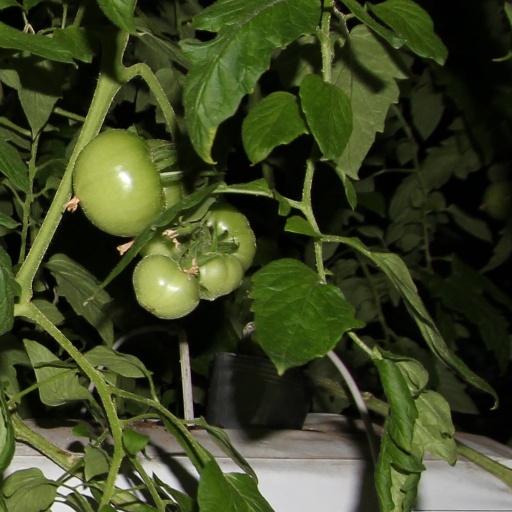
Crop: tomato